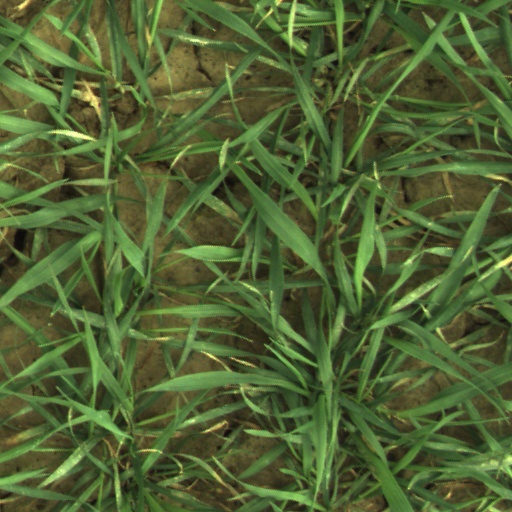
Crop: wheat